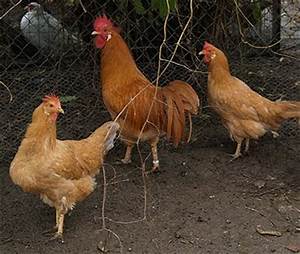
Label: chicken